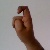
The image shows a hand gesture representing the letter 'X' in Indian Sign Language.